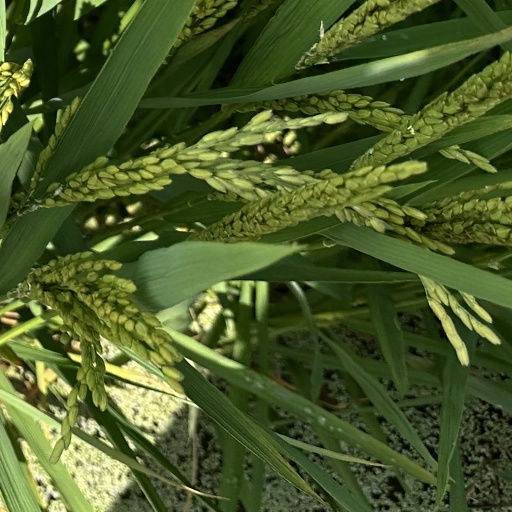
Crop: rice